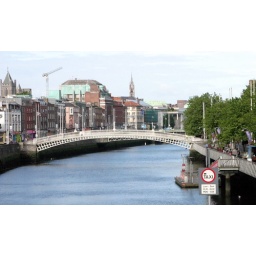
dublin bridge over lille river